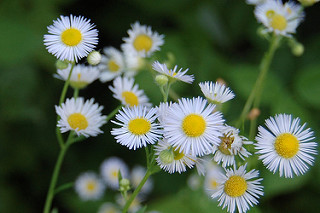
Flower: daisy